St. Thomas' Episcopal Parish Historic District

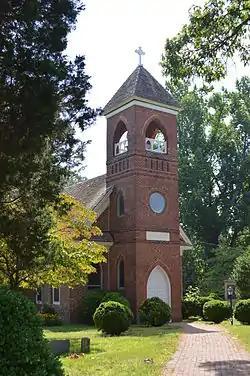
Saint Thomas Episcopal Church, August 2014

St. Thomas' Episcopal Parish Historic District is a national historic district located at Croom, Prince George's County, Maryland. The district encompasses four contributing buildings and three contributing sites associated with St. Thomas' Church. The other contributing buildings are the Gothic Revival style St. Thomas' Church Rectory (1852-1853), Tenant/Sexton's House (c. 1890), and tobacco barn (c. 1905). The contributing sites are the St. Thomas' Episcopal Church Cemetery, St. Simon's Mission Chapel Site, and St. Simon's Cemetery. The African-American communicants of St. Thomas' Church formed St. Simon's Mission Chapel in the late-19th century and it operated on the property associated with the Croome Industrial and Agricultural School (Croom Settlement School), which operated from about 1902 to 1952.